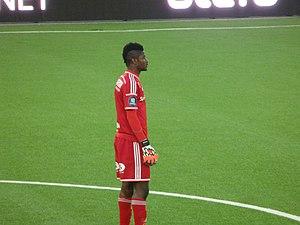
Sayouba Mandé, né le 15 juin 1993 à Abidjan, est un footballeur international ivoirien. Évoluant au poste de gardien de but, il joue actuellement pour le Stabæk Fotball, dans le championnat de Norvège.